Konstantin Savitsky

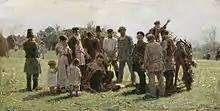
1883

After graduation from the Imperial Academy of Arts the artist dedicated more than 20 years to teaching arts in the art schools of Moscow, Saint Petersburg and Penza; including the Moscow School of Painting, Sculpture and Architecture. In 1897 Konstantin Savitsky became a member of the Imperial Academy of Arts.